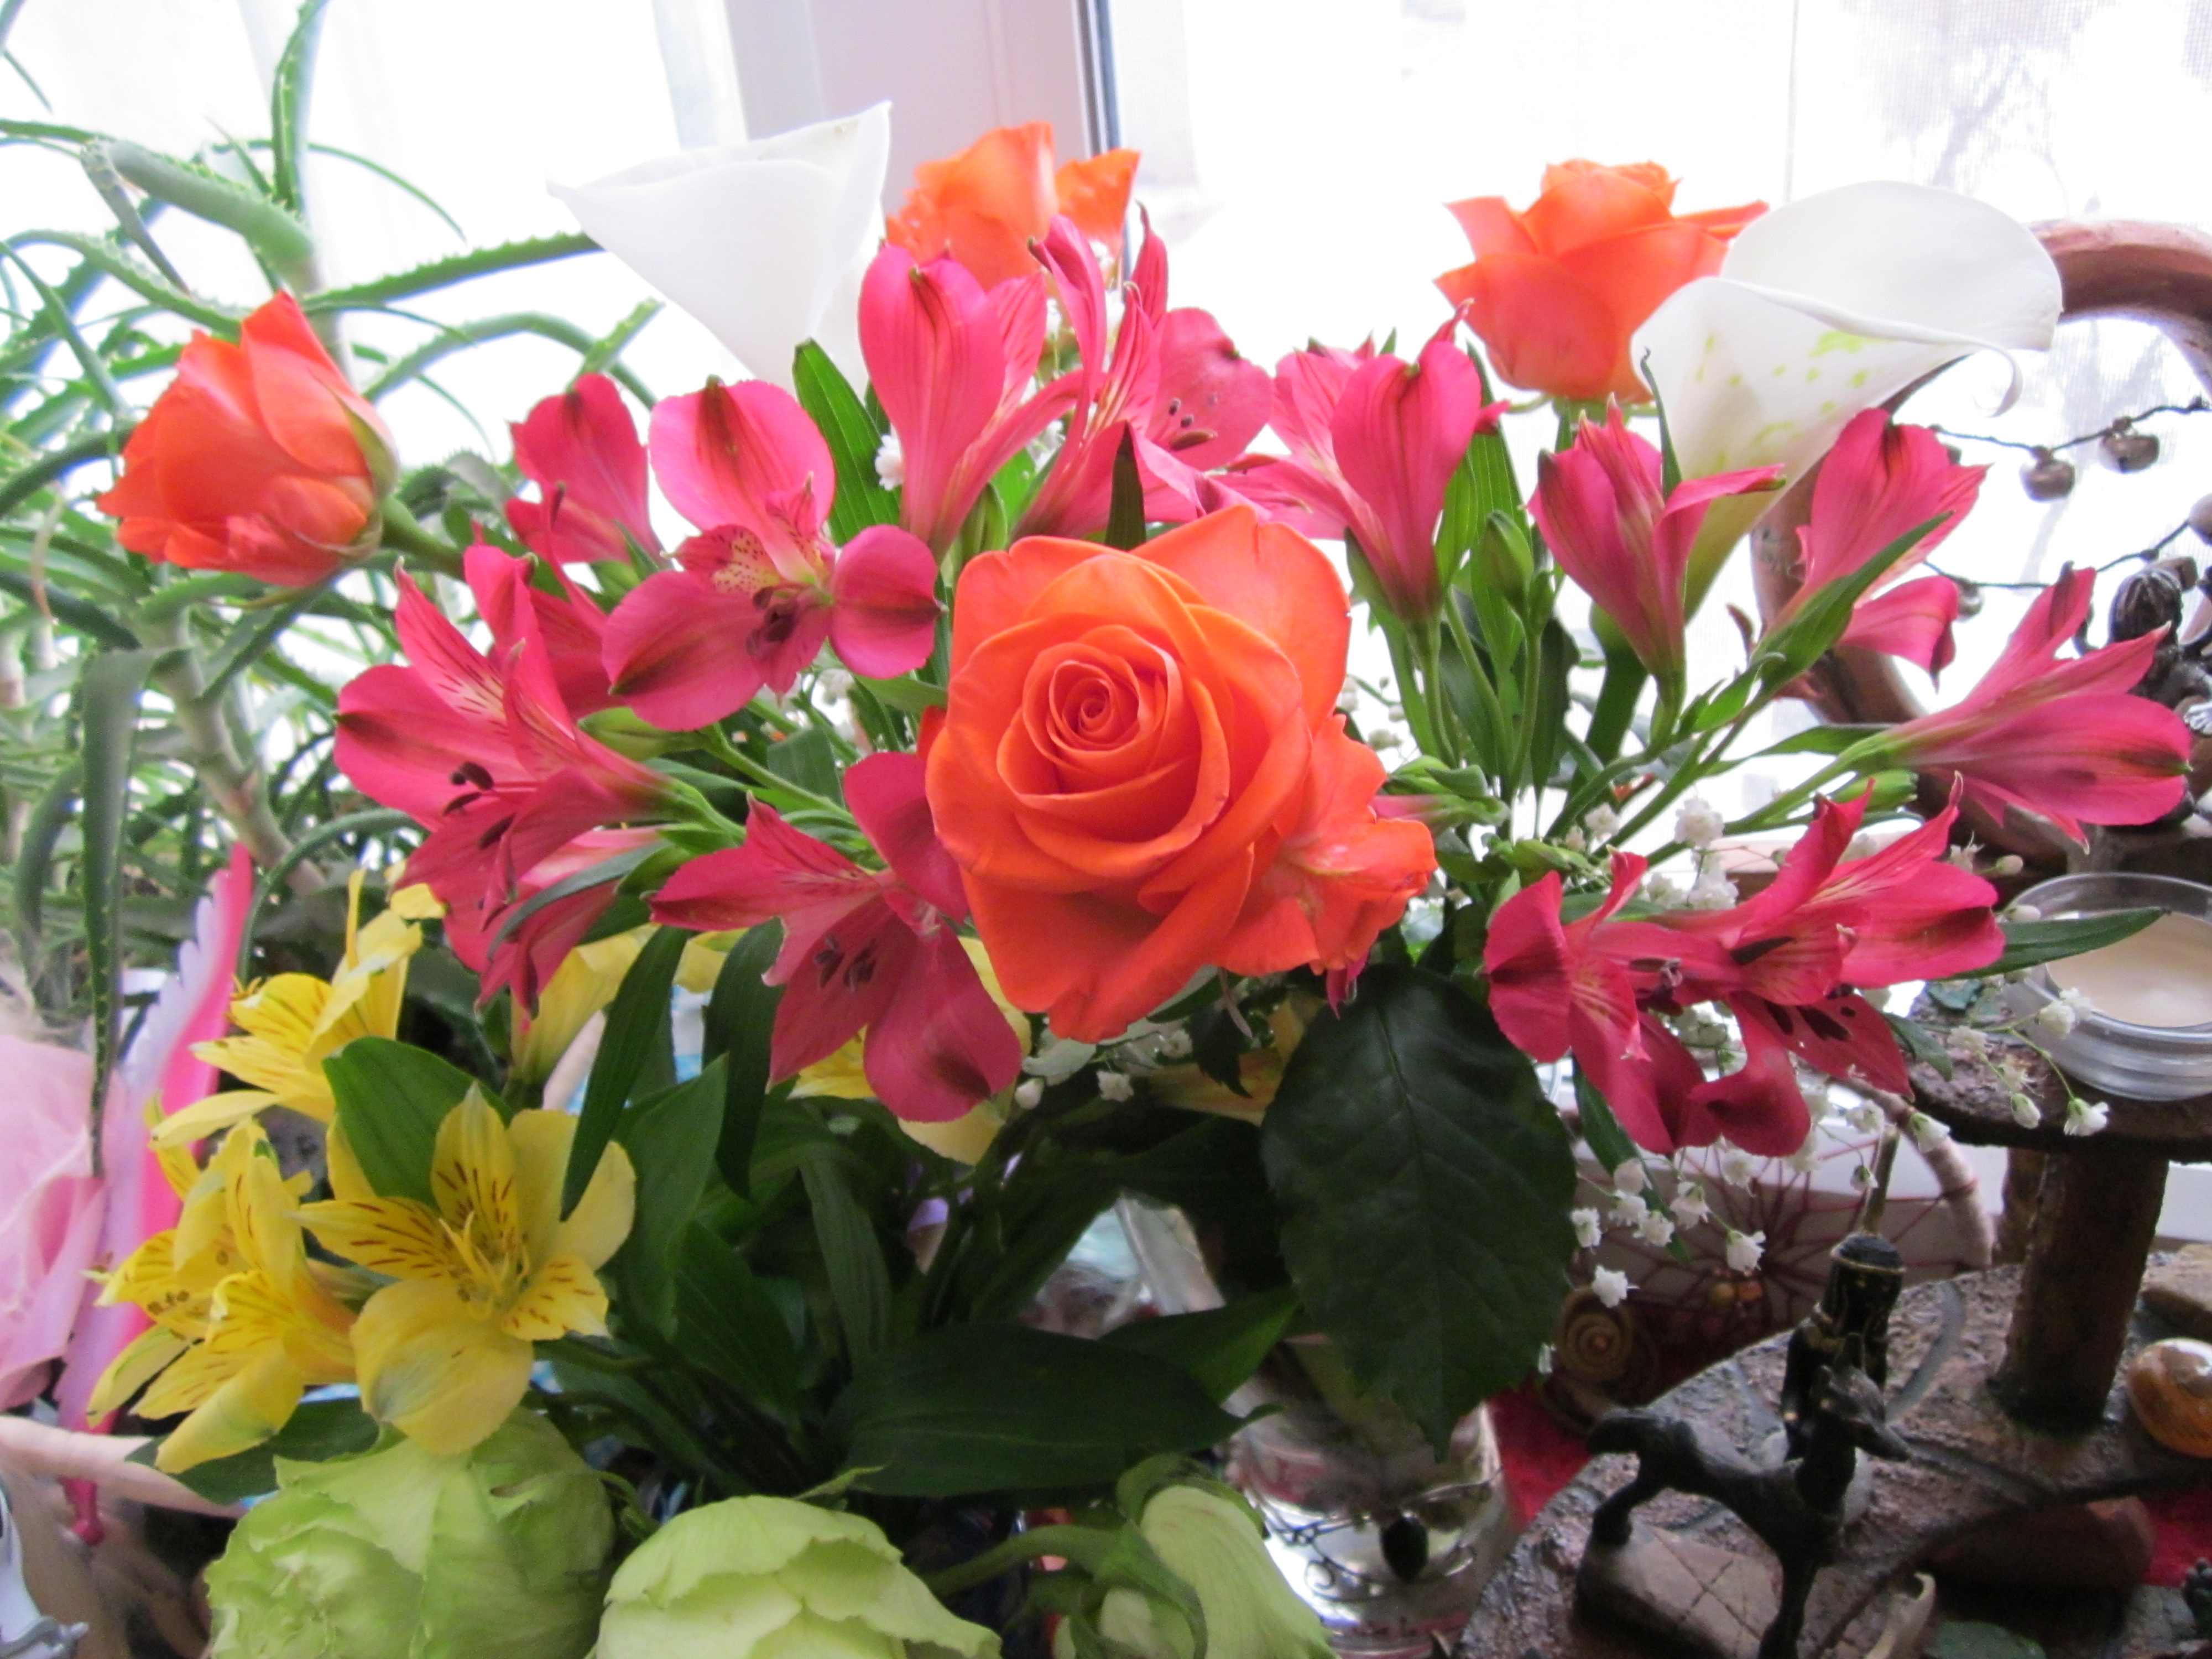
flowers, rose, red, flower, flower arranging, floristry, plant, flower bouquet, cut flowers, flowering plant, floral design, rose family, garden roses, rose order, annual plant, petal, centrepiece, artificial flower